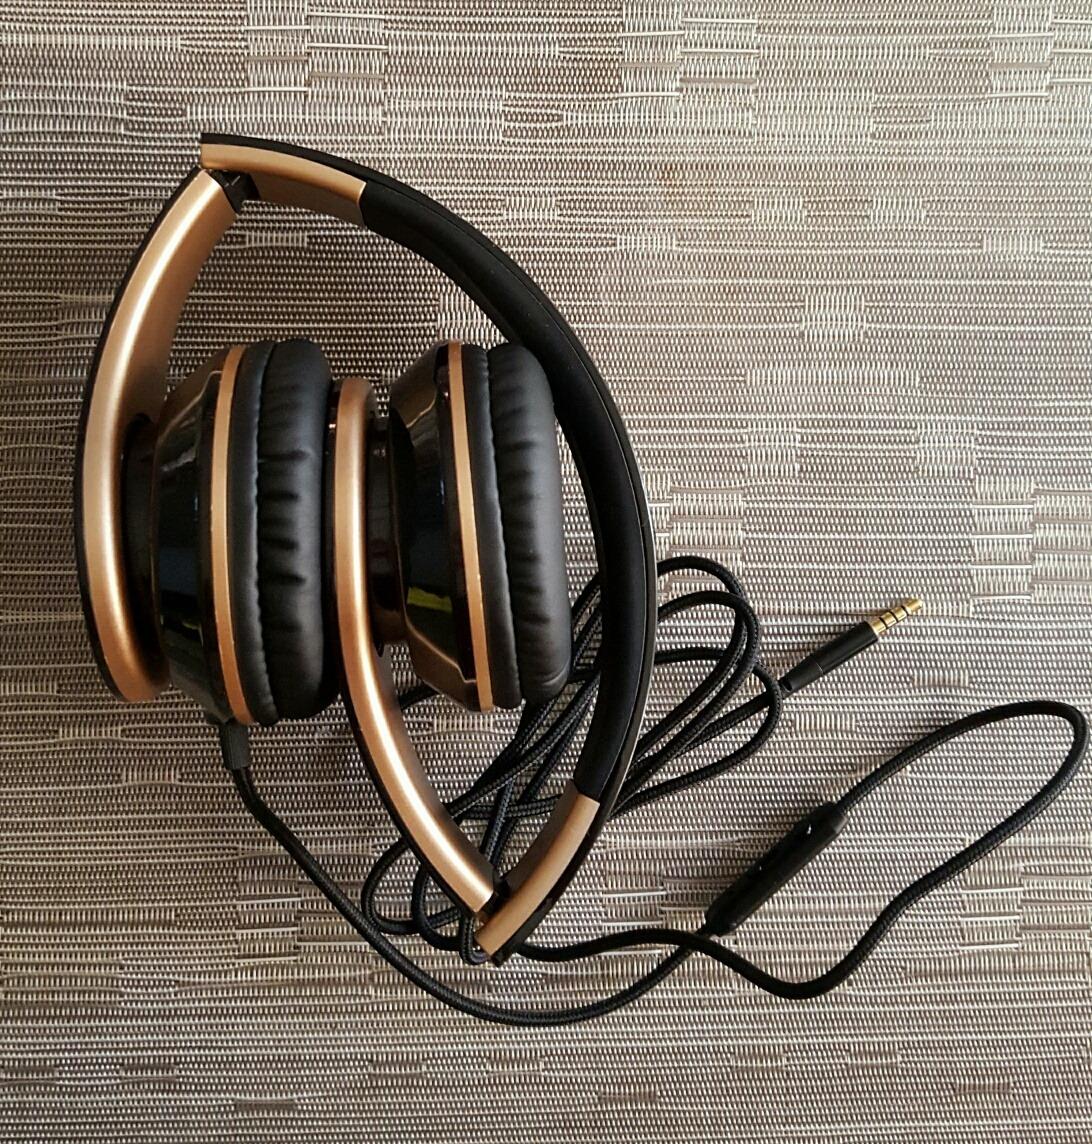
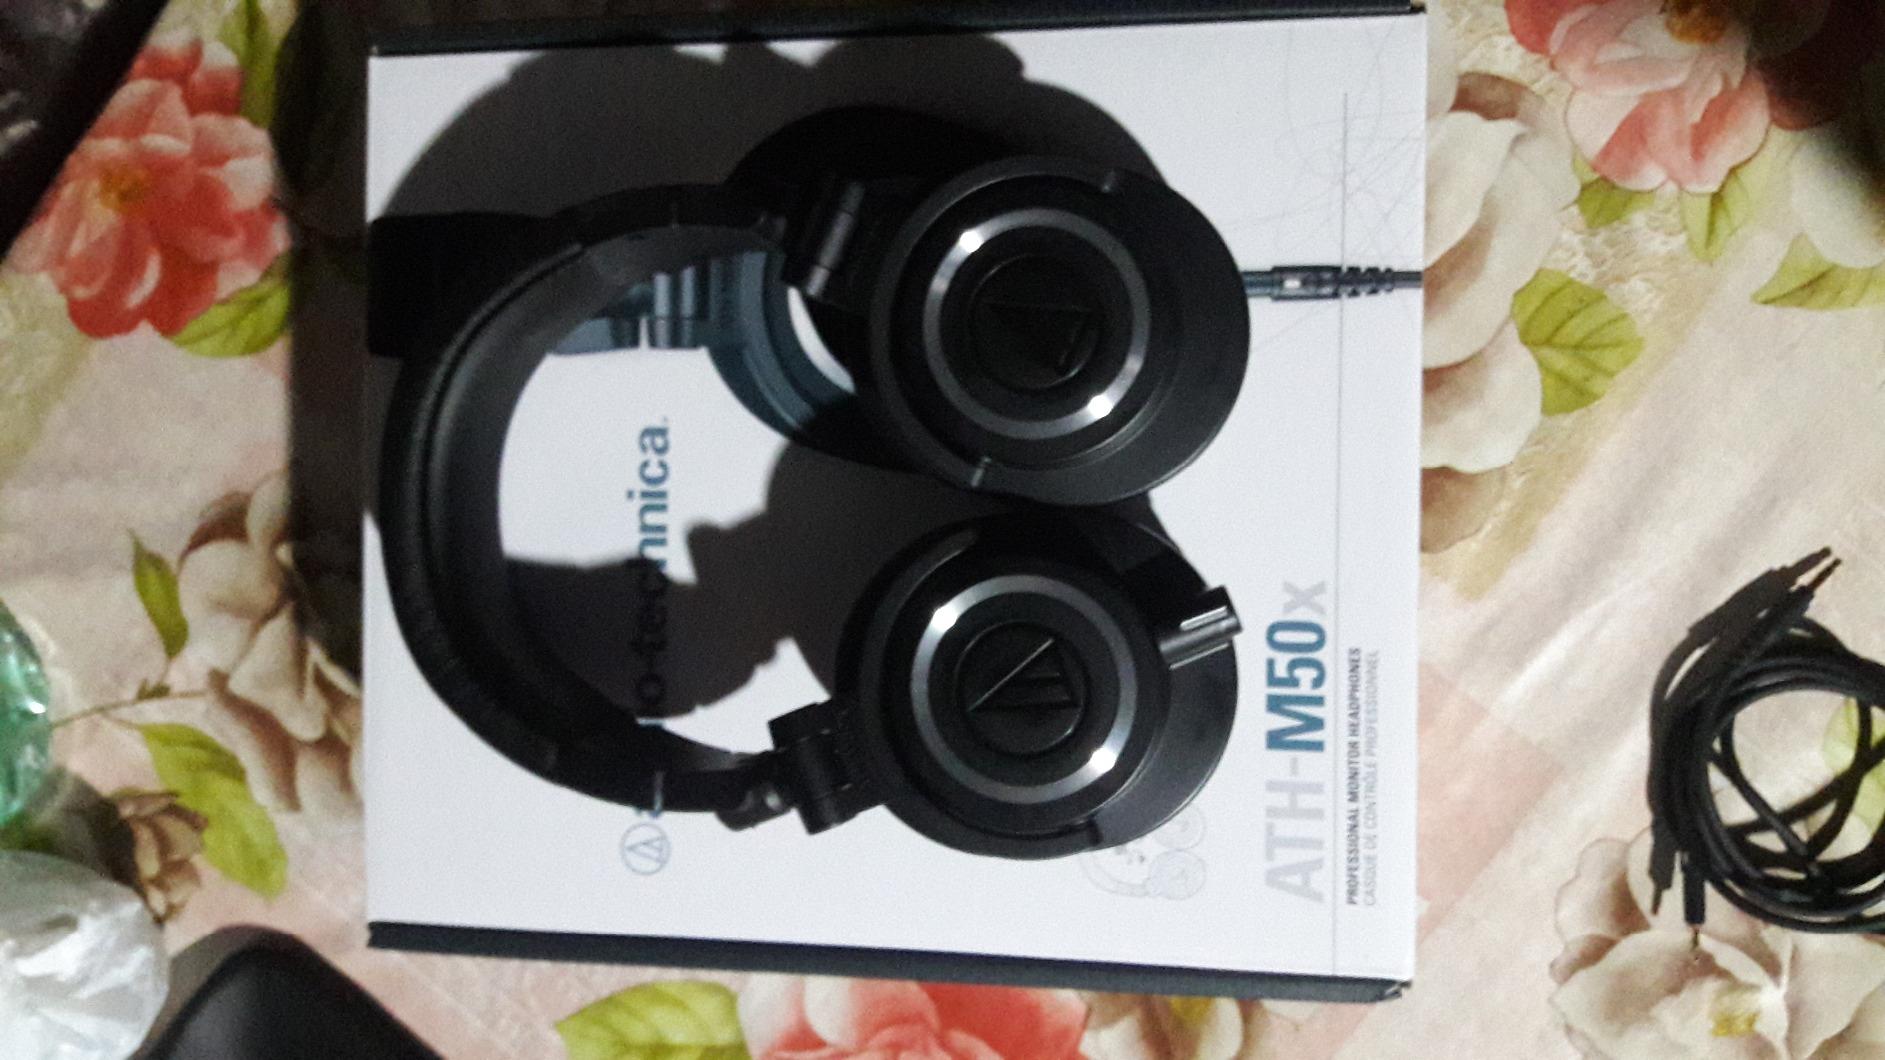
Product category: headphones
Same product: no